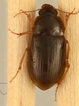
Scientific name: Amara quenseli
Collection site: Onaqui Site (ONAQ), plot ONAQ_005